Hybrid electric vehicle

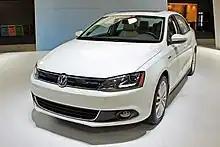
2013 Volkswagen Jetta Hybrid

Sales of the Honda CR-Z began in Japan in February 2010, followed by the U.S. and European markets later in the year, becoming Honda's third hybrid electric car in the market. Honda also launched the 2011 Honda Fit Hybrid in Japan in October 2010, and unveiled the European version, the Honda Jazz Hybrid, at the 2010 Paris Motor Show, which went on sale in some European markets by early 2011.